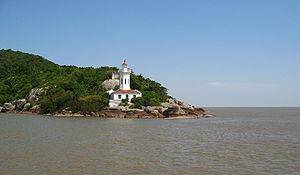
Le phare d'Itapuã se situe sur le morro Itapuã, municipalité de Viamão, au point de rencontre des eaux du rio Guaíba et de la Lagoa dos Patos.